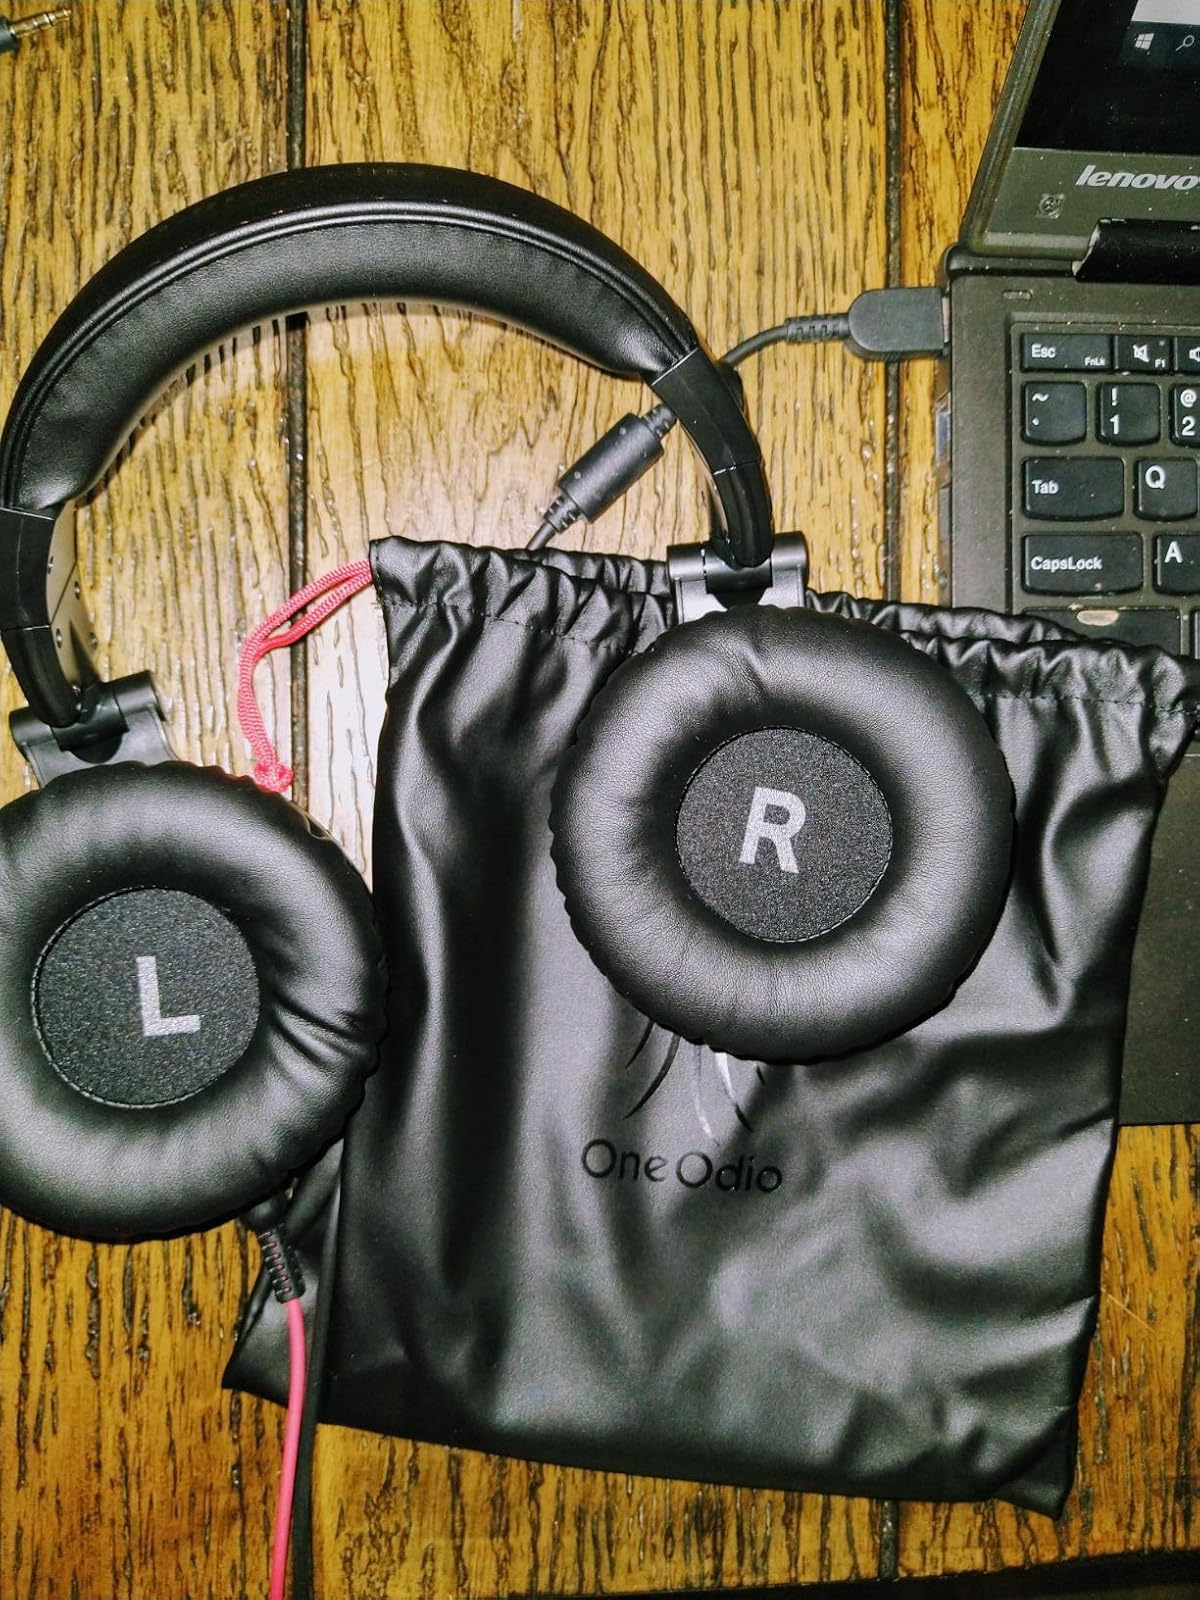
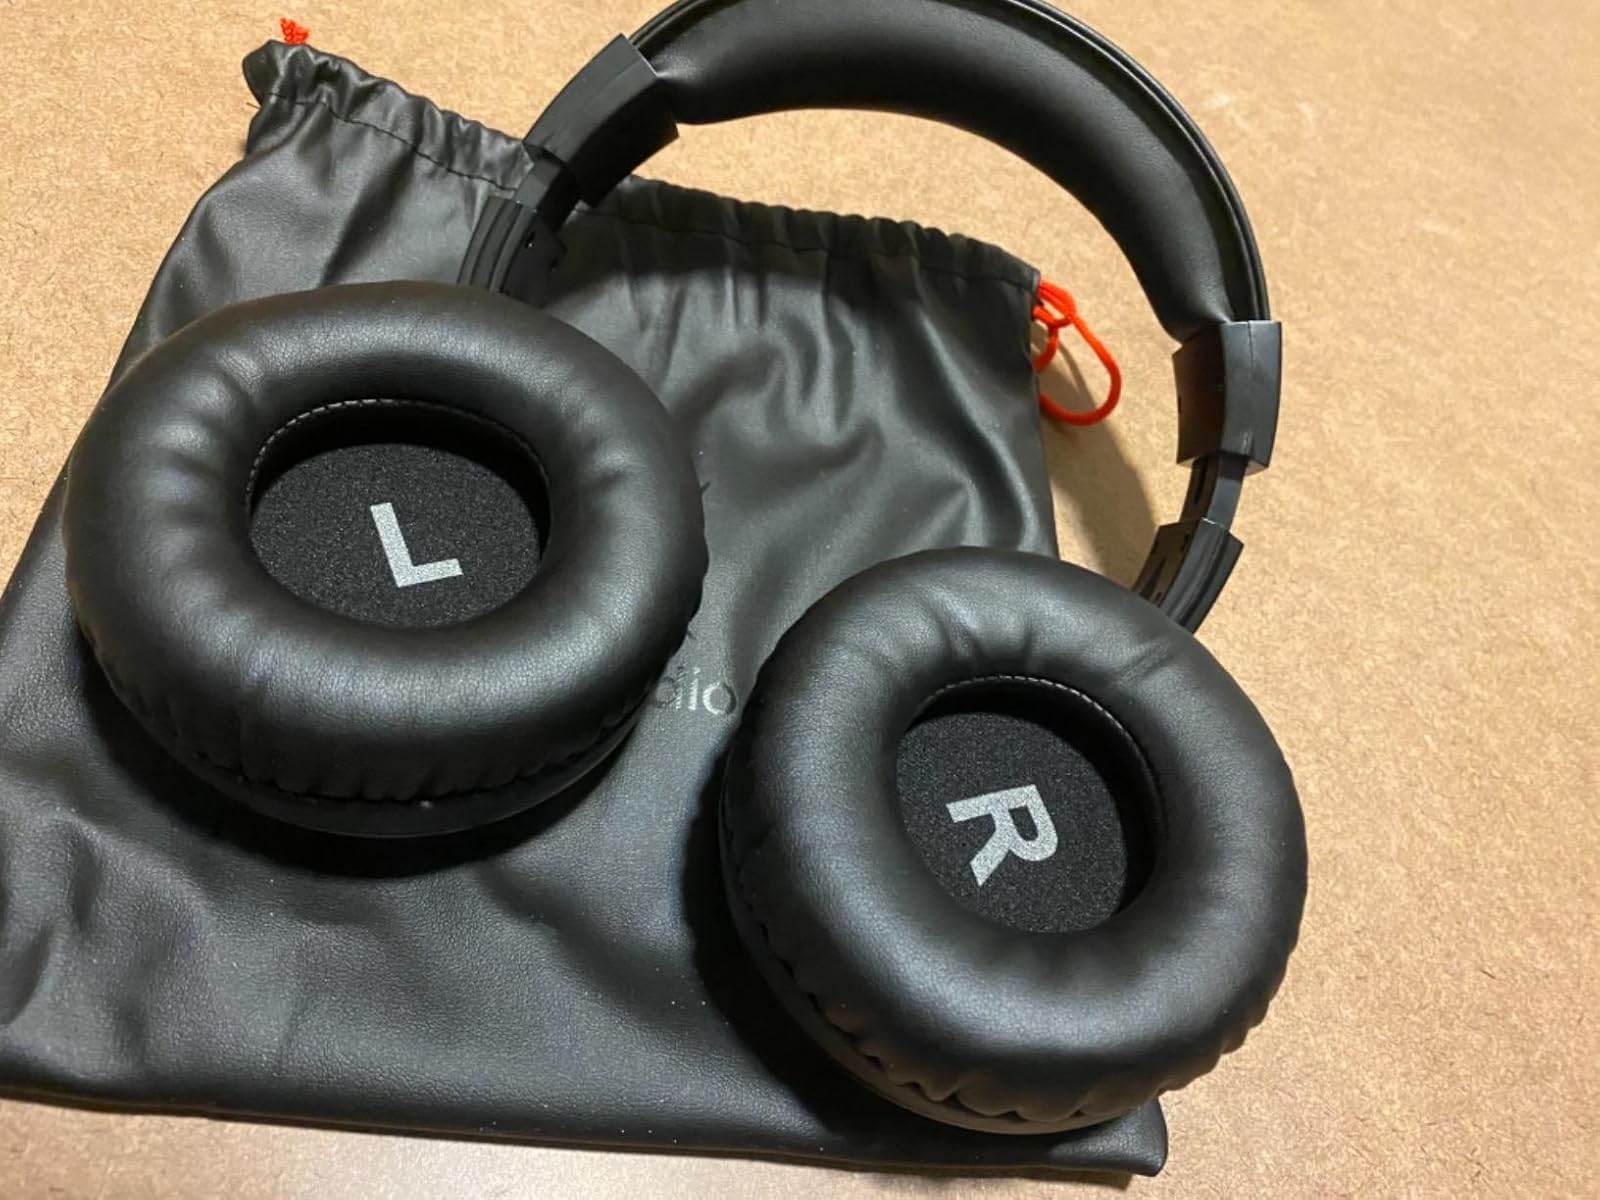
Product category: headphones
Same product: yes